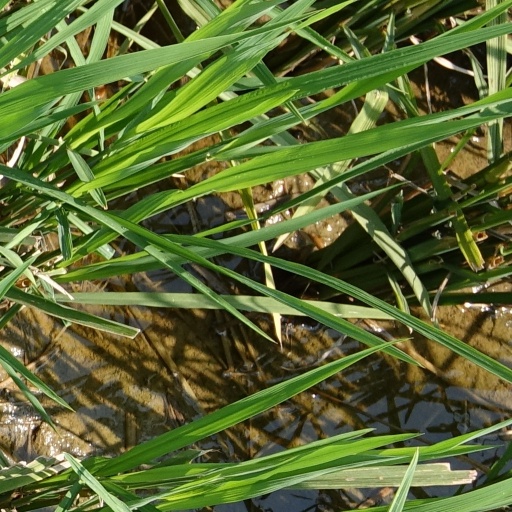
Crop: rice